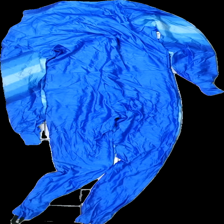
View: back
Type: Outerwear
Category: Men
Brand: Not in the list
Brand text on label: Adtive Wear
Colors: Blue
Material: 100% nylon
Pattern: Other
Cut: Regular, Tight
Season: All
Trend: Sports
Price range: 50-100
Recommended usage: Reuse